Kharkiv Art Museum

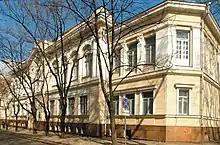
The building of the Kharkiv Art Museum

The building of the Kharkiv Art Museum is located at the address: , 11. It was built in 1912 according to the design of the Ukrainian architect and academician Oleksiy Beketov for the industrialist I. E. Ignatishchev, the owner of the Kharkiv Ivanovo brewery. The building is designed in a Neoclassicism style with baroque and art nouveau elements. After the October Revolution and the establishment of Soviet power in Kharkiv, the residence was nationalized, and from 1922 to 1928, the Council of People's Commissars (SNK) of Ukraine, headed by the chairman of the Council of People's Commissars of the Ukrainian SSR Vlas Chubar, worked out of the building. After the SNK moved in 1928, the former Ignatishchev Mansion housed the Taras Shevchenko Institute (now the National Taras Shevchenko Museum in Kyiv) in the building of Derzhprom. In the post-war period, this building housed the Kharkiv Art Museum.